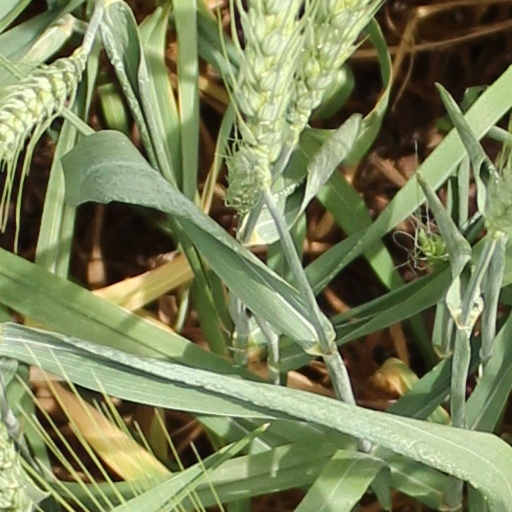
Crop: wheat